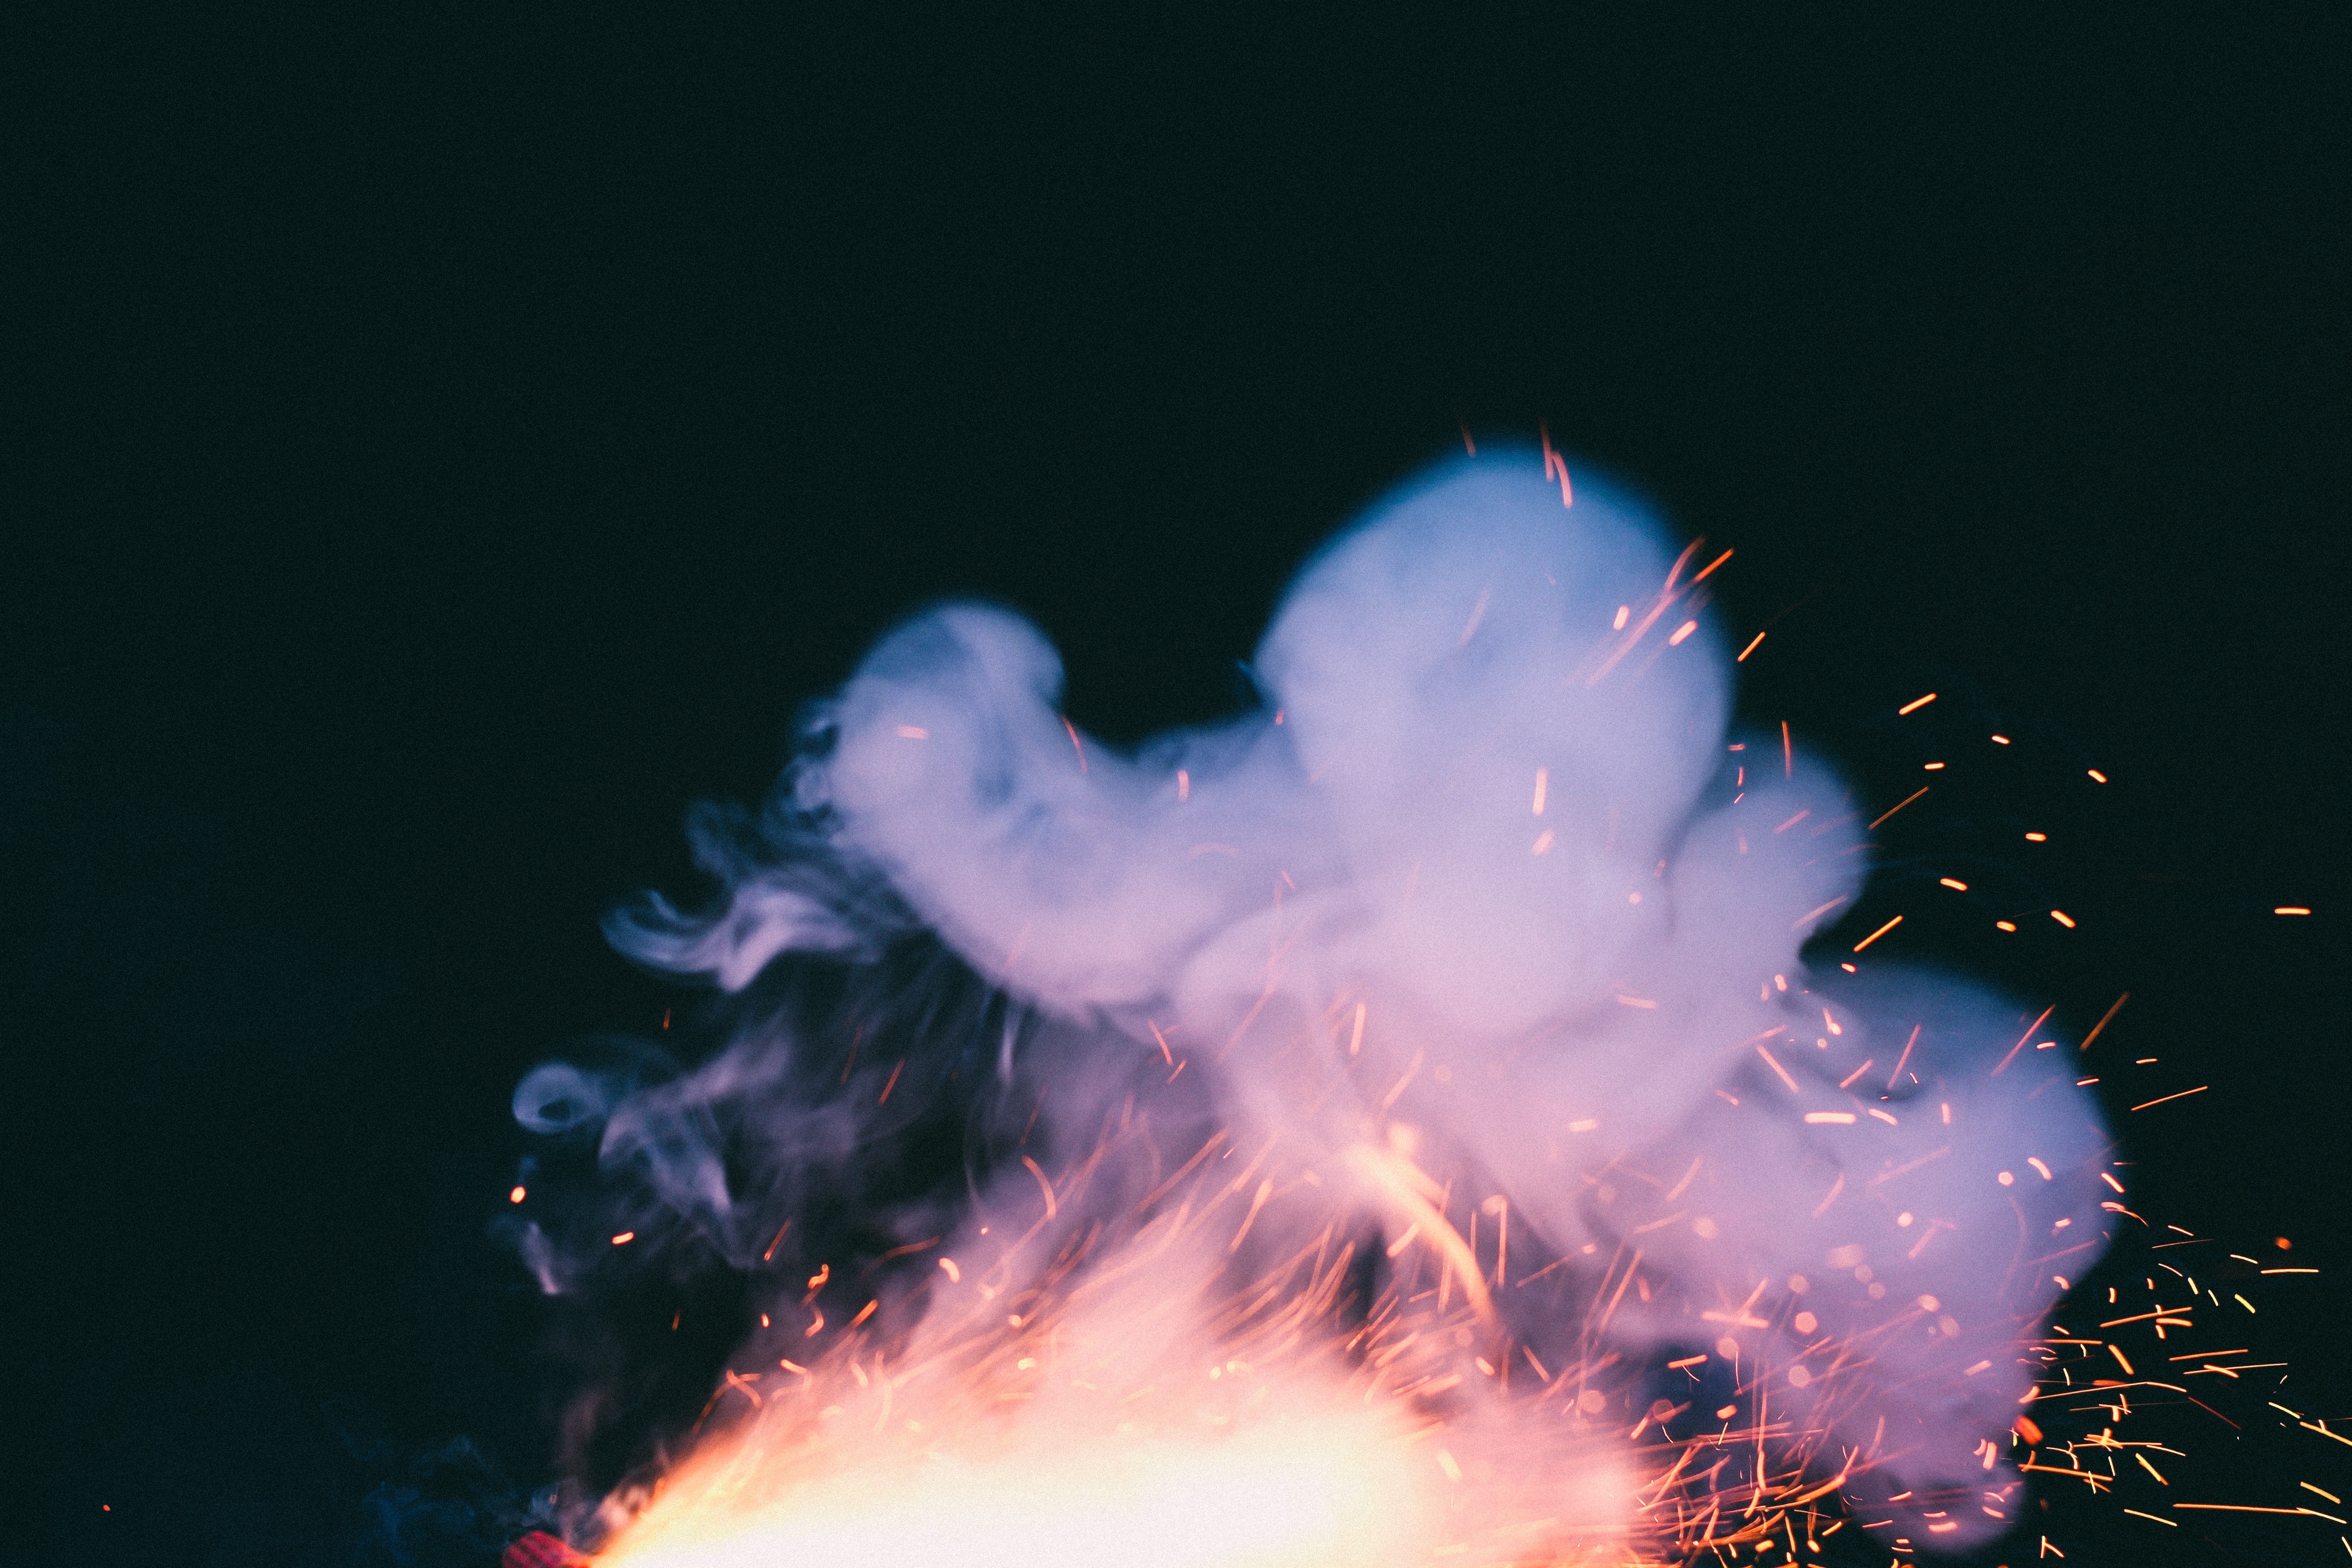
light, night, smoke, reflection, flame, fire, fireplace, darkness, blue, bonfire, heat, burning, macro photography, atmosphere of earth